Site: brandenburg
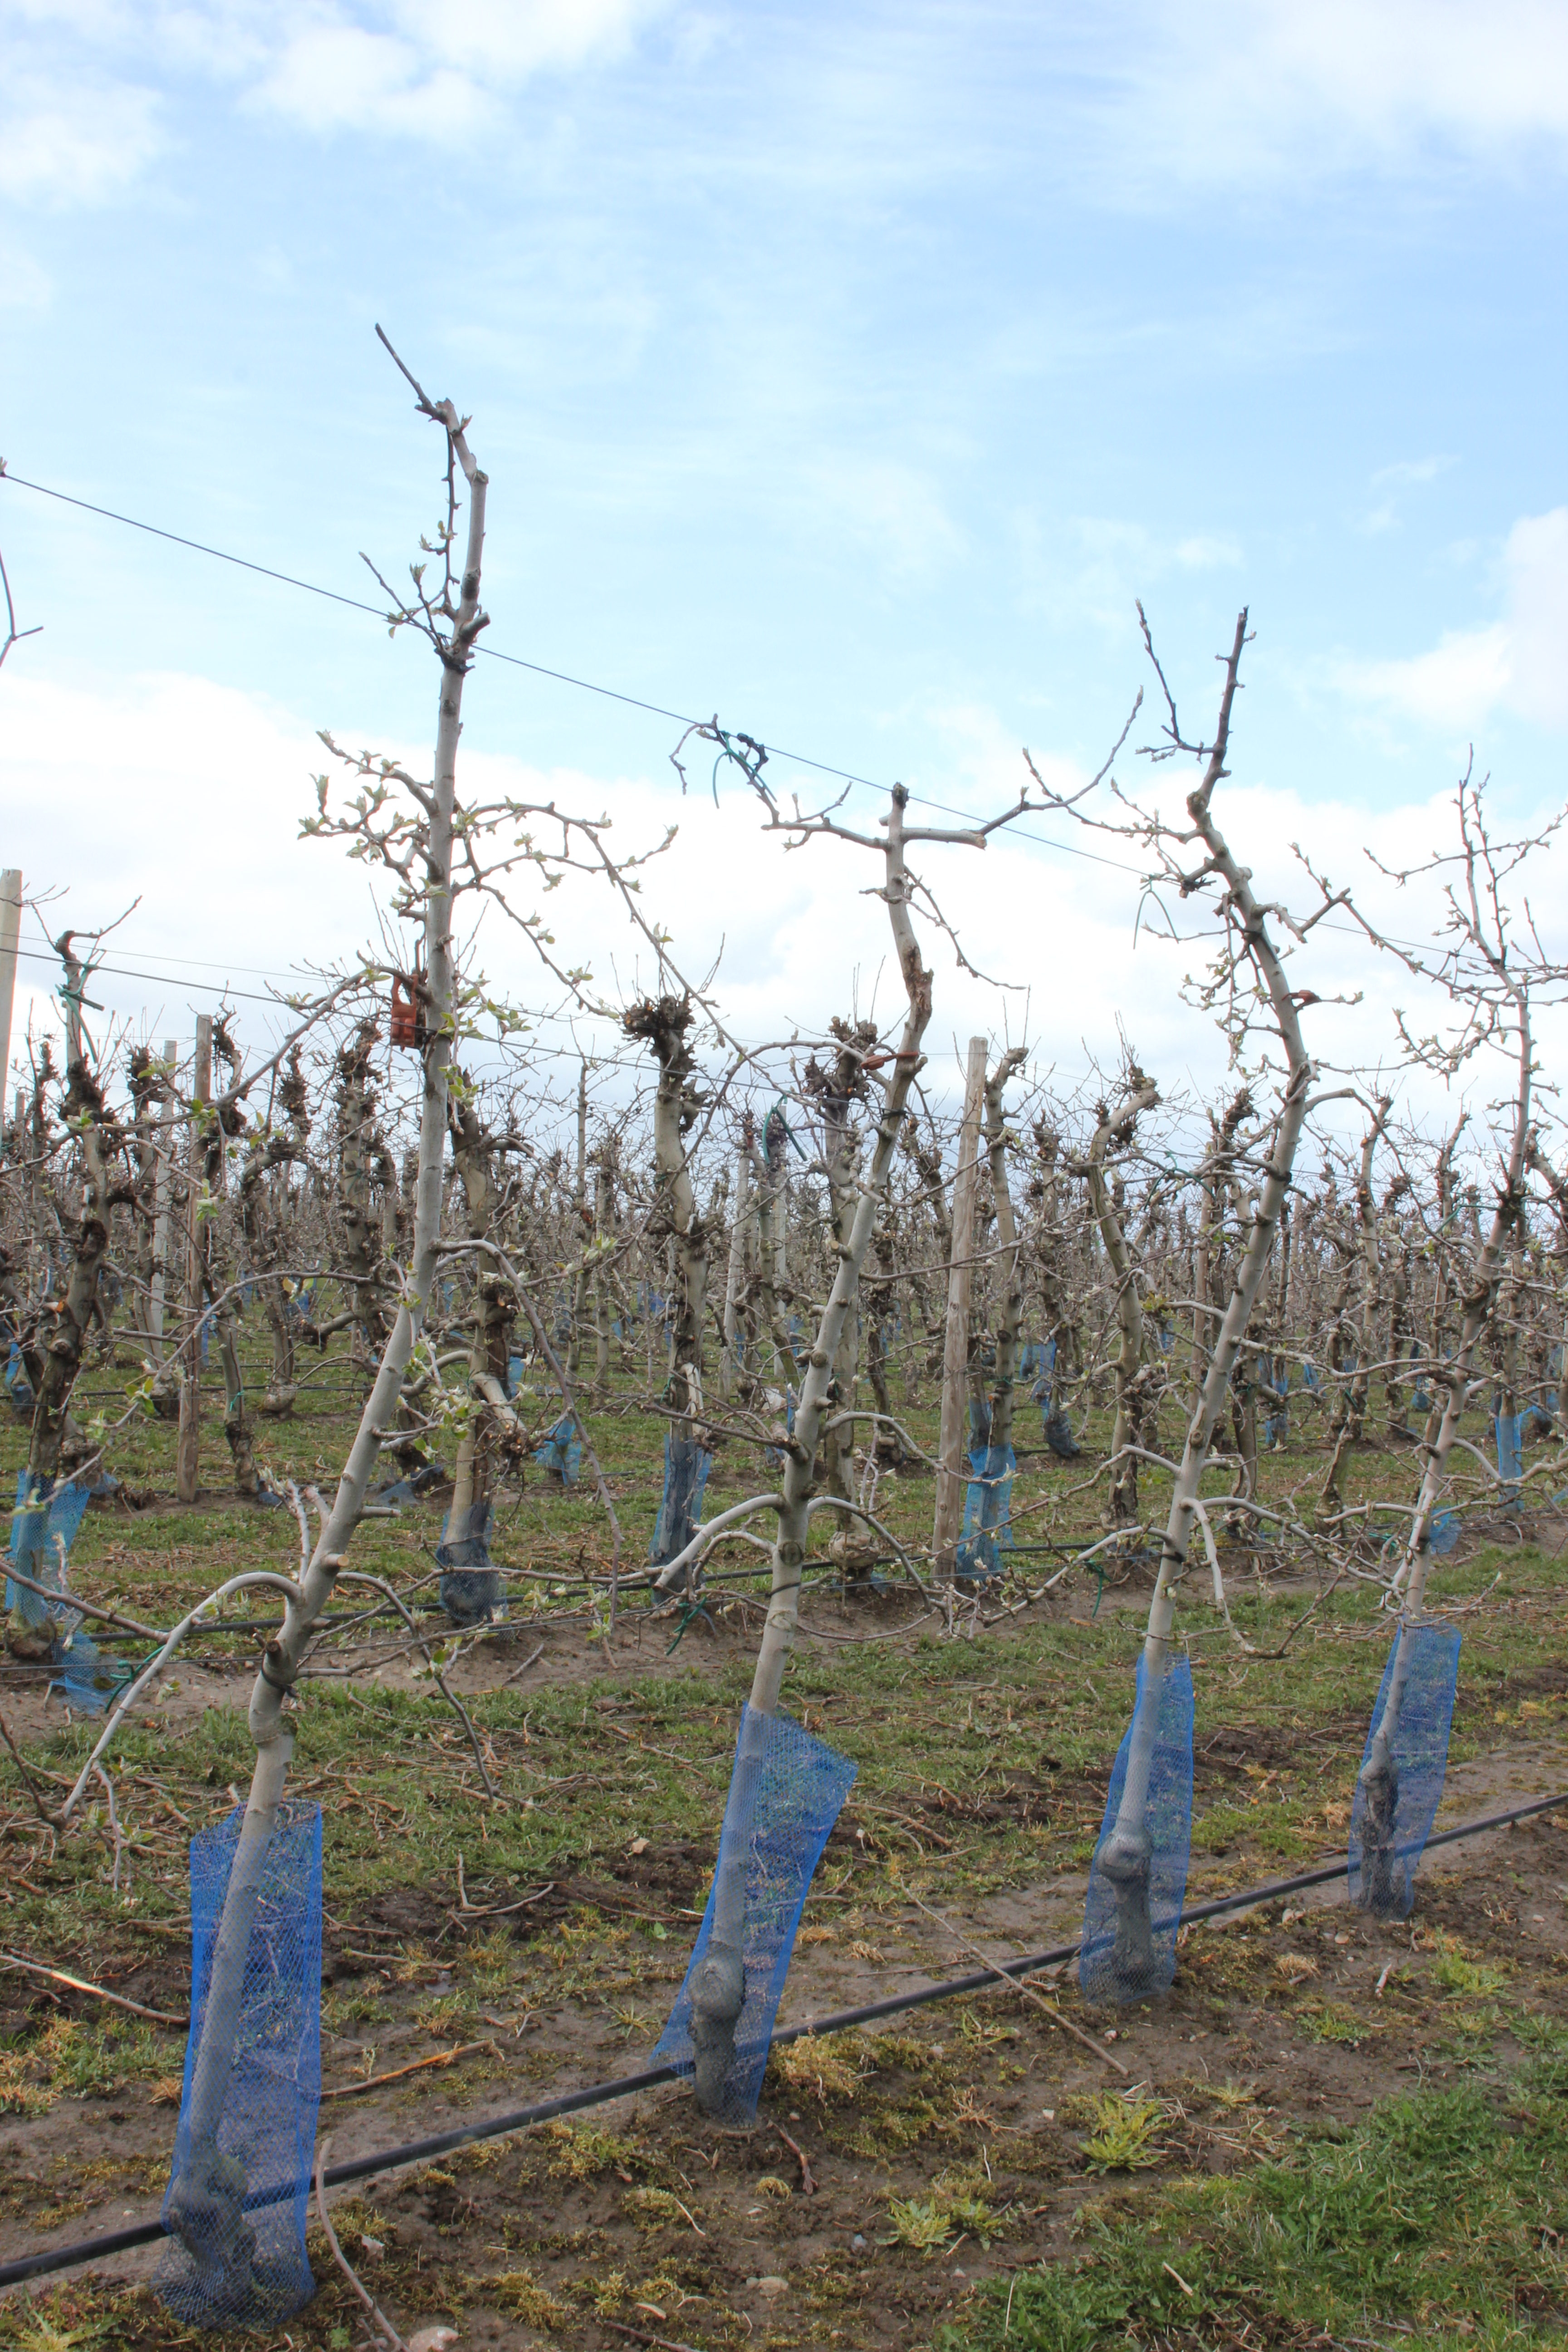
Growth stage (BBCH 55): Inflorescence emergence